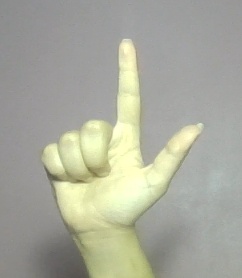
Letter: laam